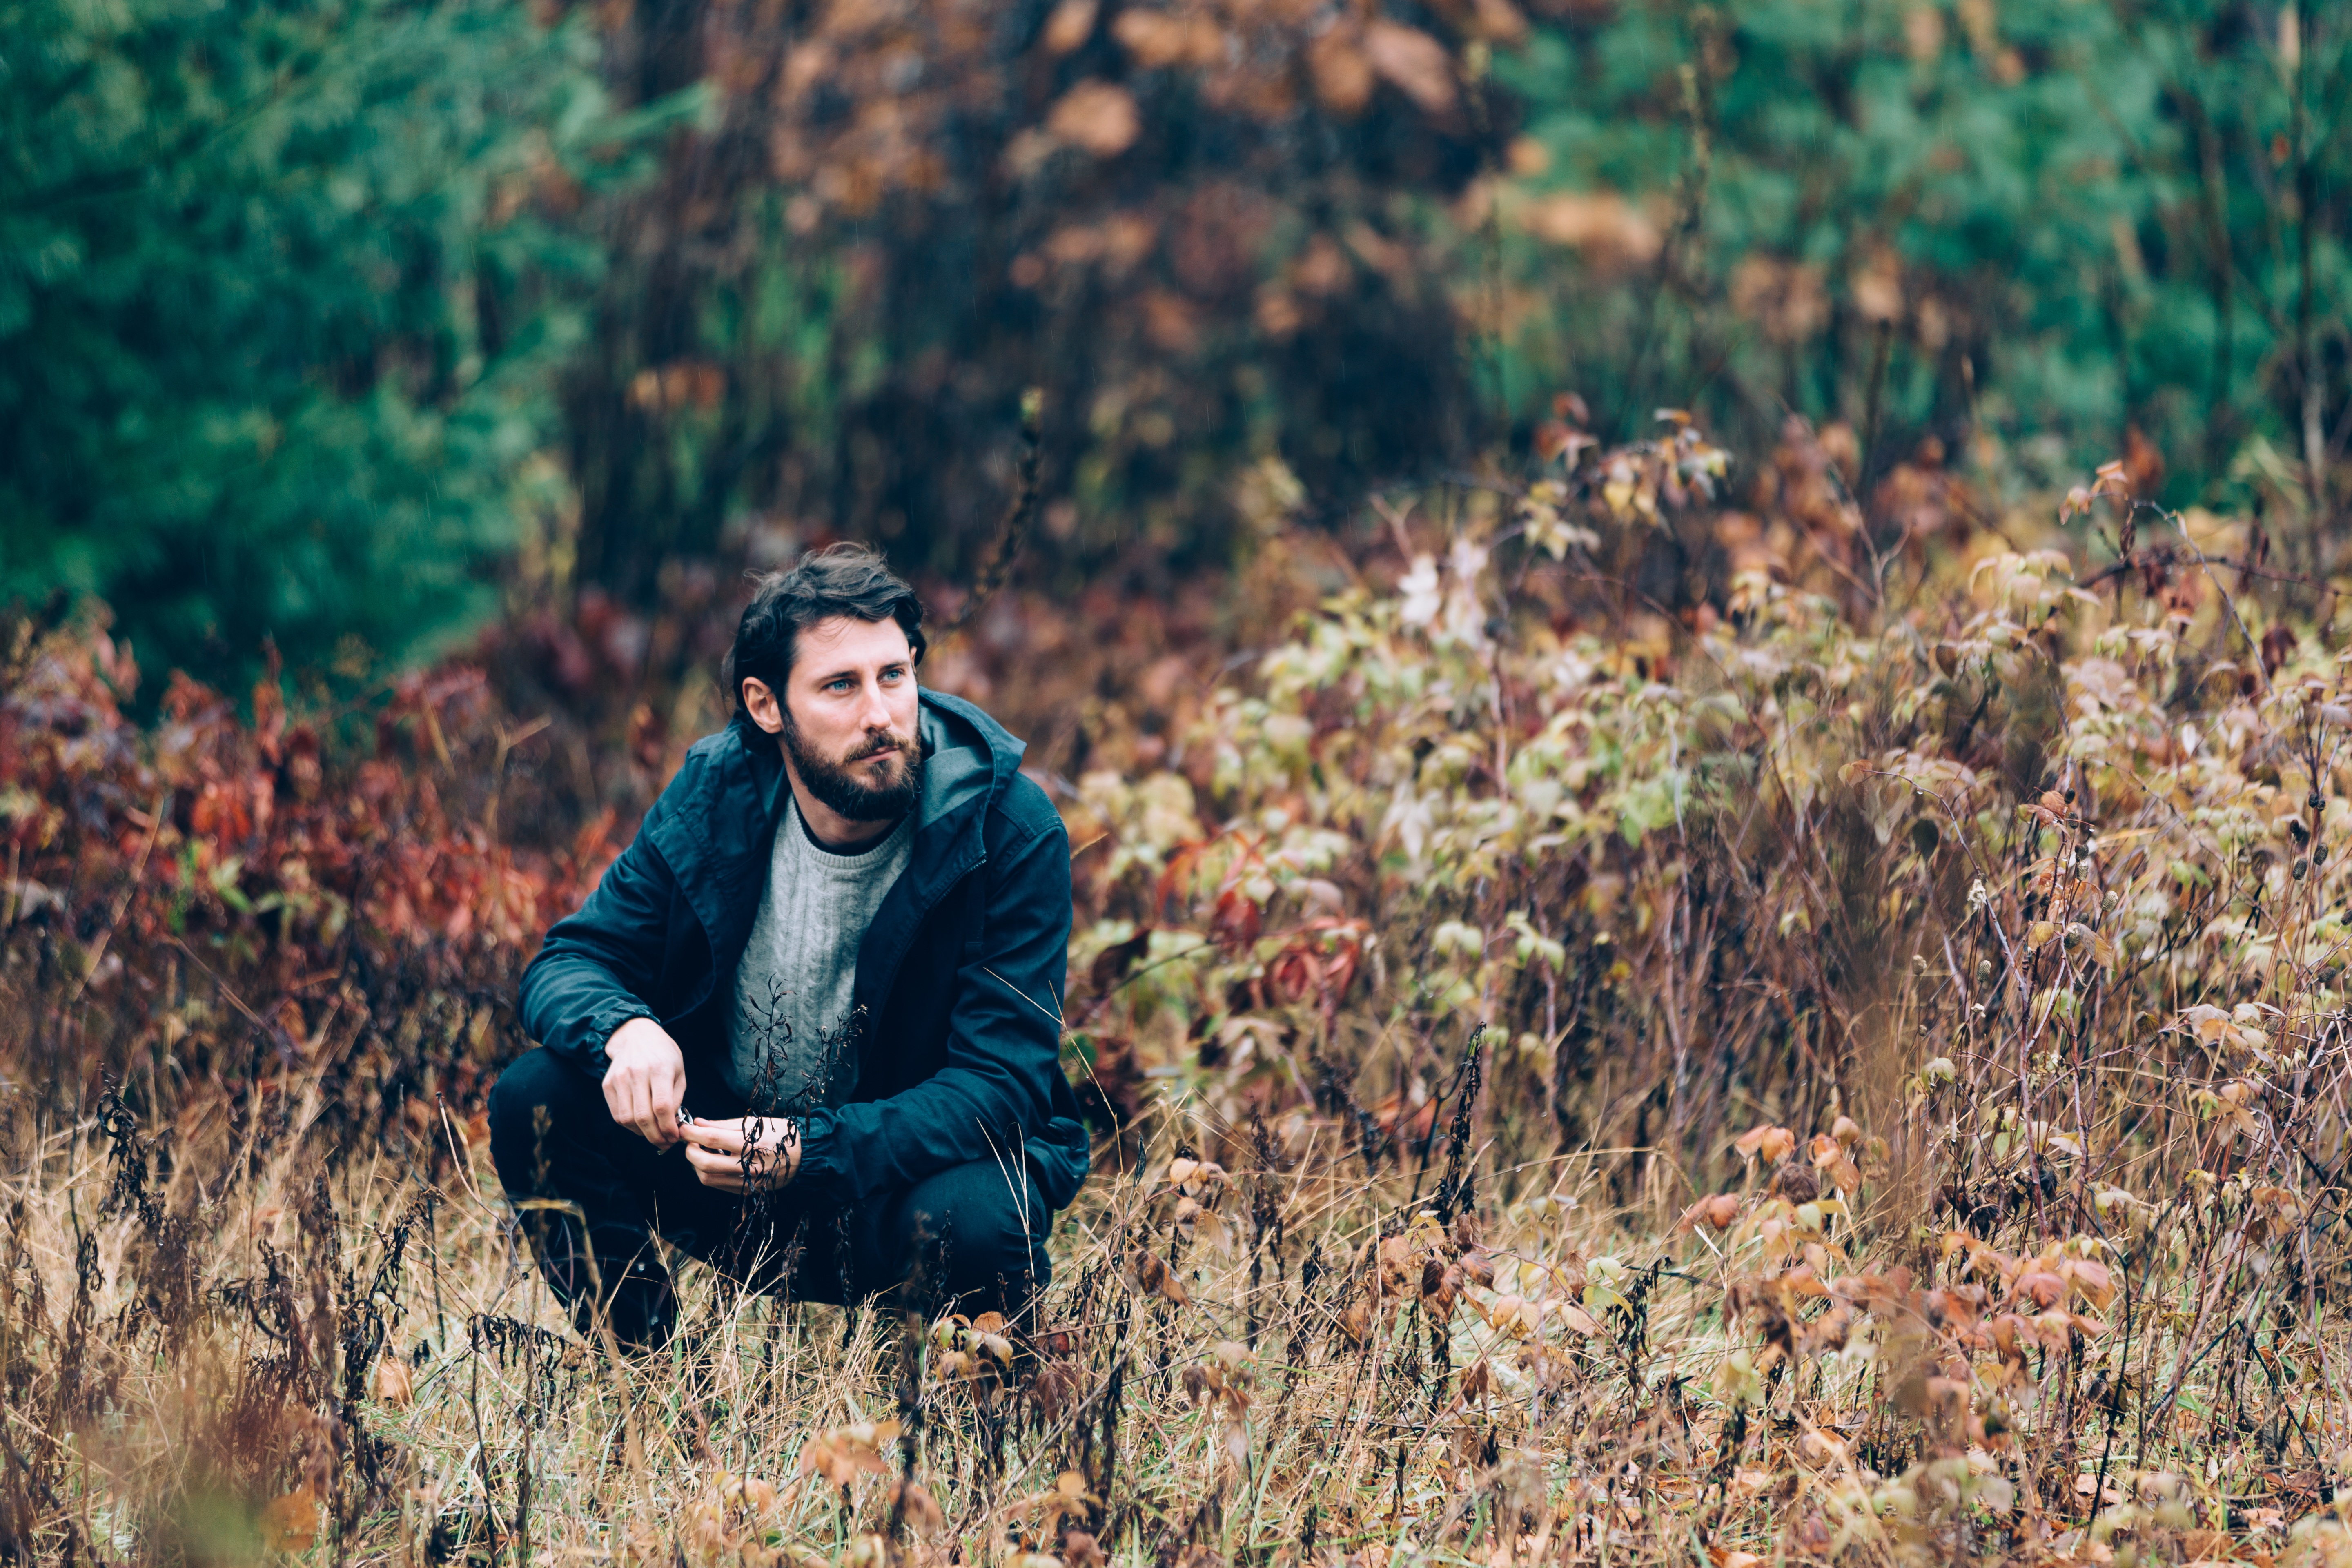
man, tree, nature, forest, grass, wilderness, person, people, plant, field, photography, leaf, flower, autumn, season, trees, outdoors, woodland